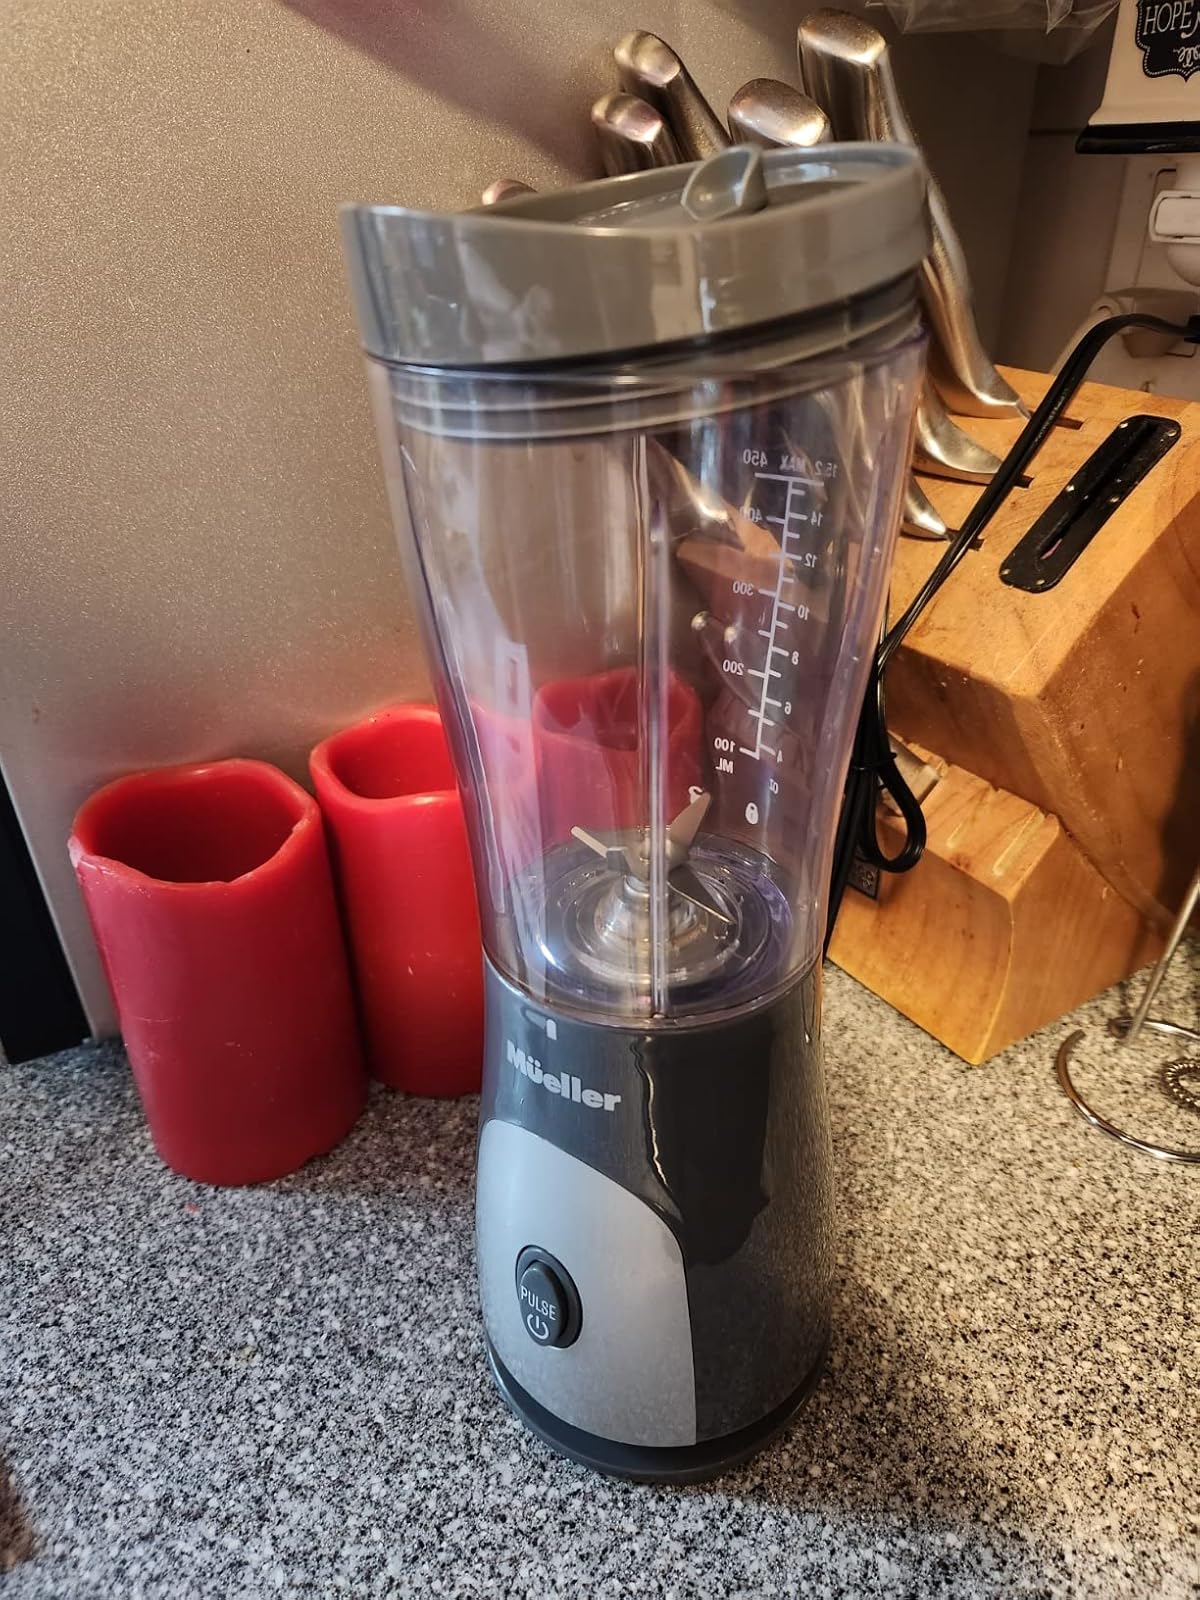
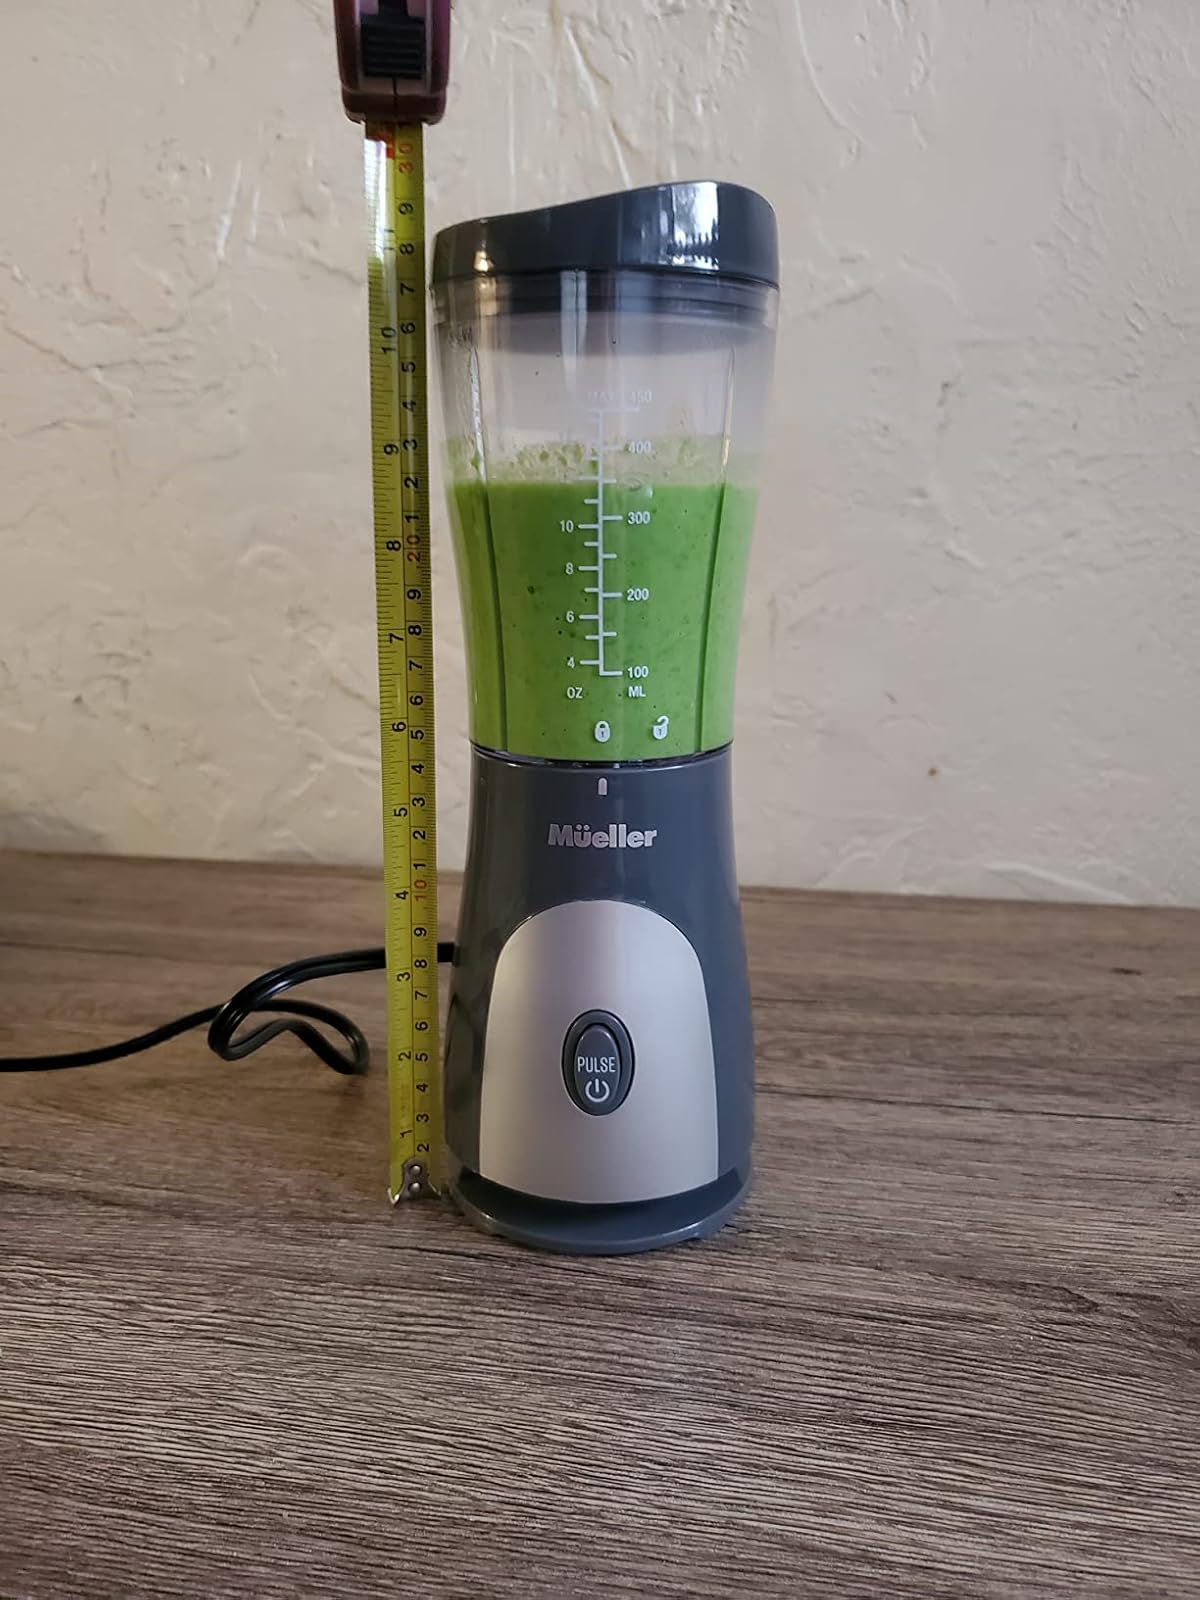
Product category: items_blender
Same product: yes